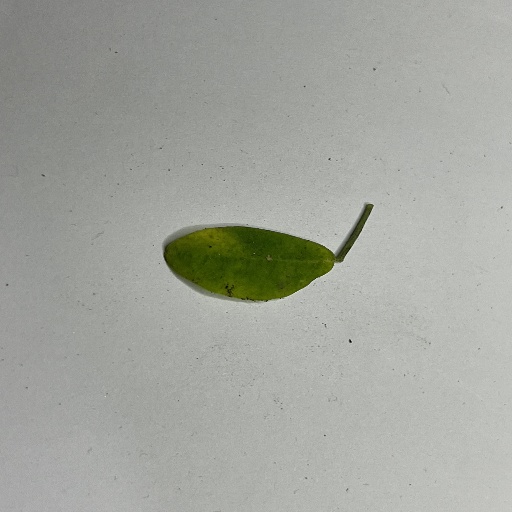
Species: Sojina
Leaf condition: Bacterial Spot